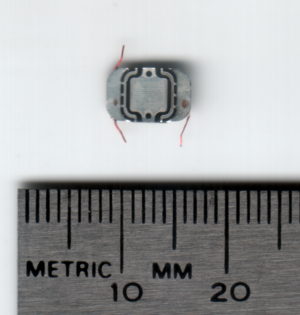
MasterCard Worldwide est une entreprise américaine de système de paiement/retrait dont le siège est à Purchase, New York. Jusqu'en 2006, c'était une société coopérative détenue par plus de 25 000 institutions financières. Depuis, elle est une société cotée en Bourse.